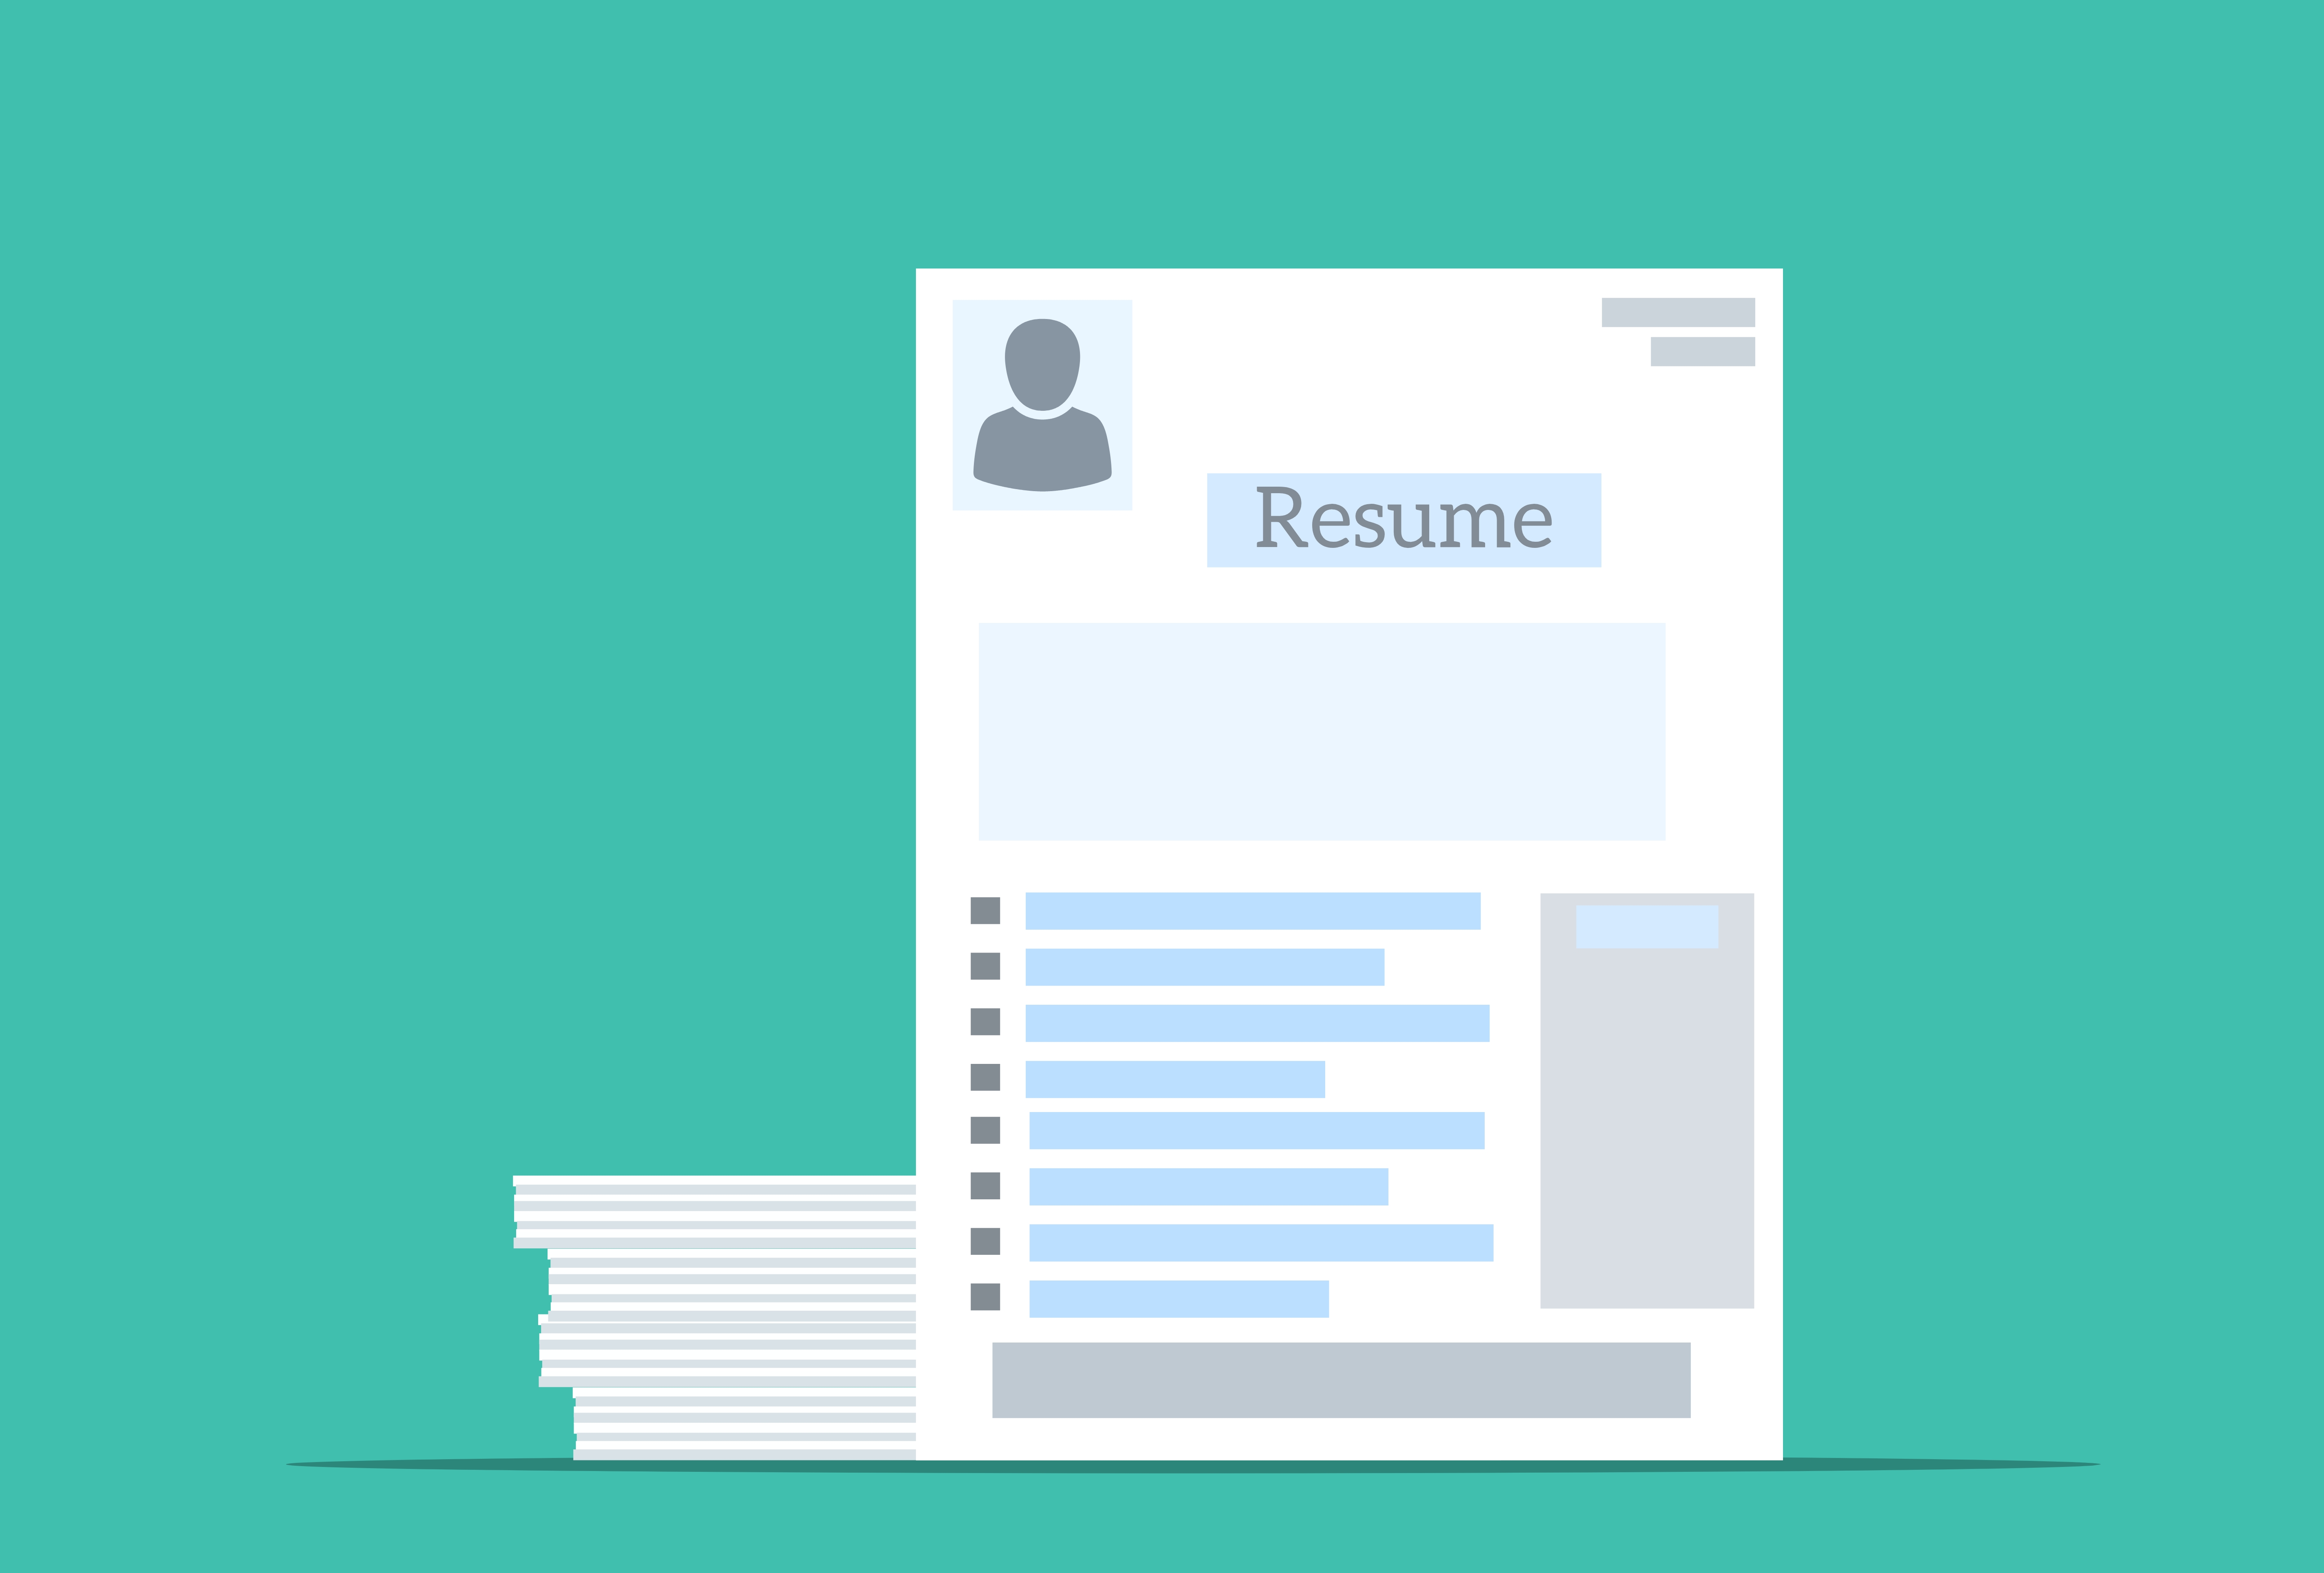
resume, career, interview, layout, cv, templates, profile, brief, sample, letter, job, summary, experience, personal, document, description, applications, hiring, paper, for, employment, work, presentation, unemployed, hr, green, rectangle, aqua, font, parallel, electric blue, diagram, logo, brand, number, slope, circle